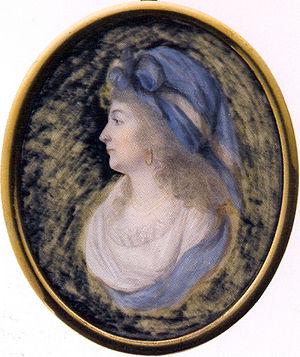
Charlotte-Louise-Dorothée de Rohan est une noble française née le 25 octobre 1767 et morte le 1ᵉʳ mai 1841. Elle a été la maîtresse du duc d'Enghien, dernier descendant mâle de la famille de Condé.
La maison de Rohan est une famille subsistante de la noblesse française, originaire de Bretagne, où elle tient son nom de la terre de Rohan, dans le Morbihan. Elle est issue en ligne agnatique des vicomtes de Porhoët, dont la filiation suivie remonte à 1028. Elle fut au Moyen Âge l'une des familles les plus puissantes du duché de Bretagne. Elle a formé plusieurs branches dont seule subsiste la branche de Rohan-Rochefort, ducs de Montbazon, ducs de Bouillon et princes autrichiens de Rohan, établie au début du XIXᵉ siècle en Autriche.